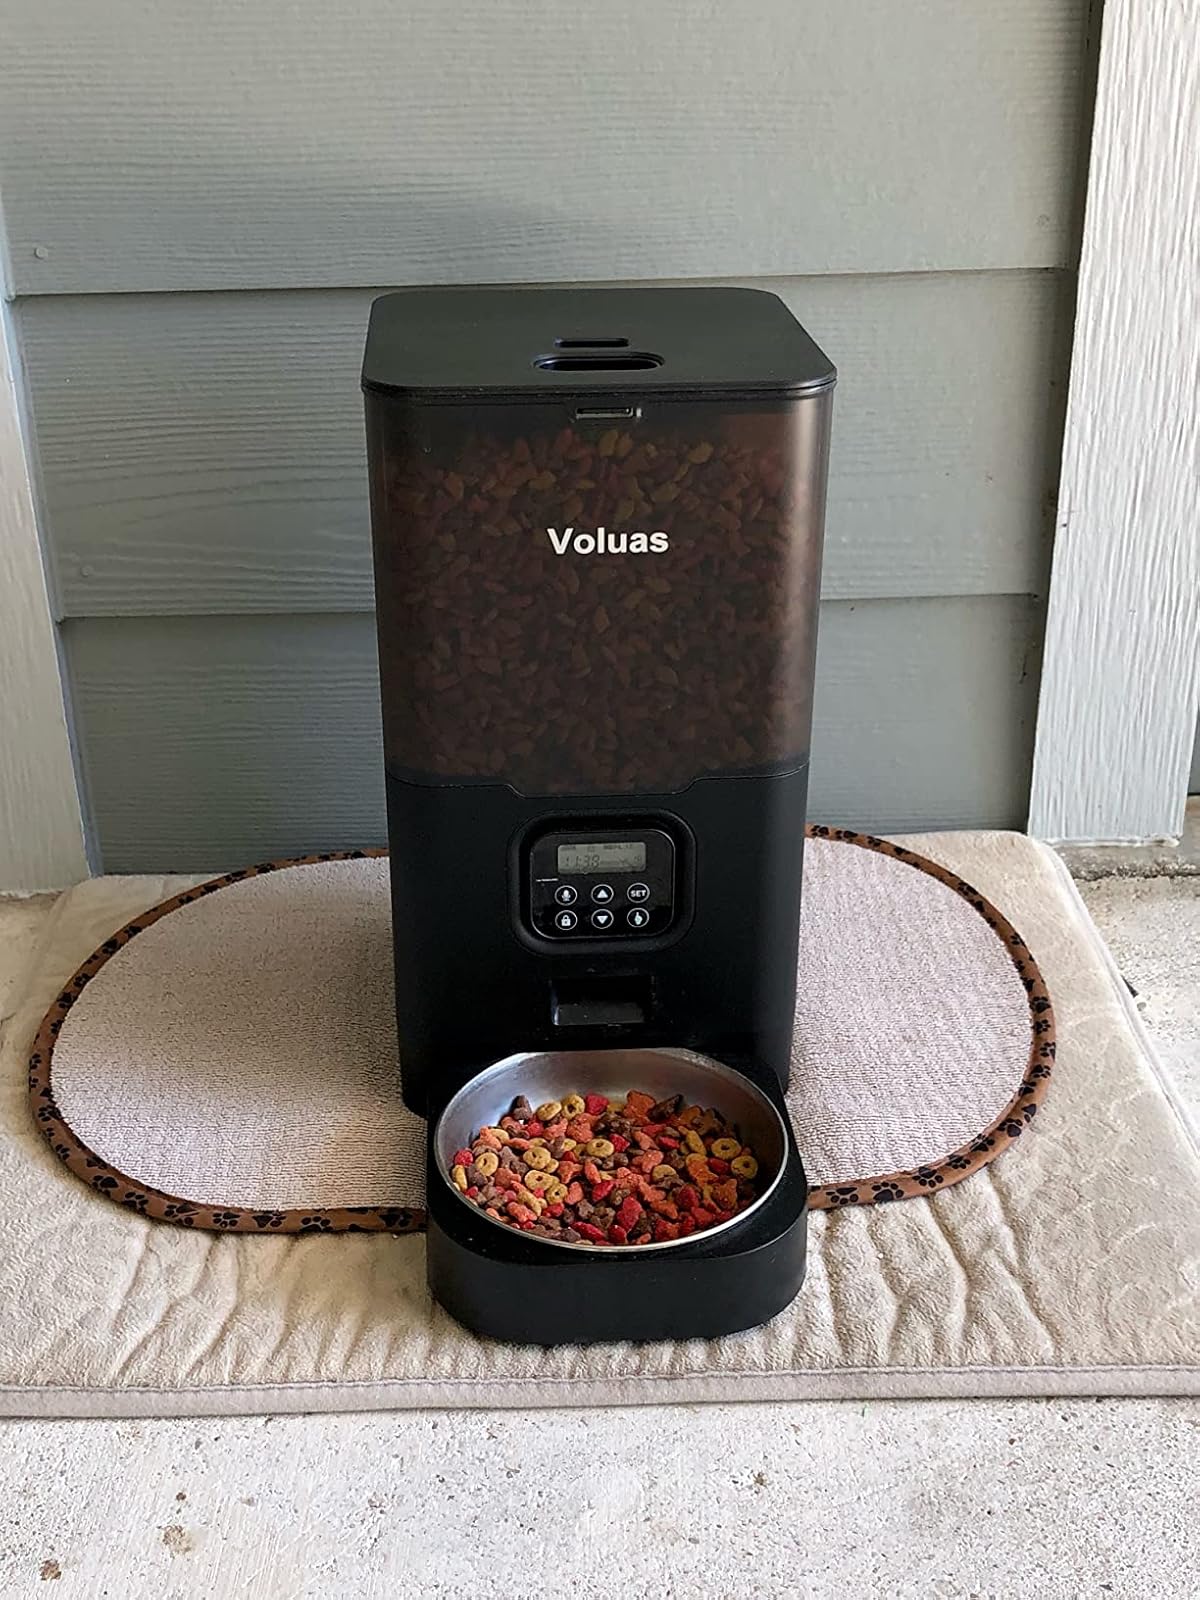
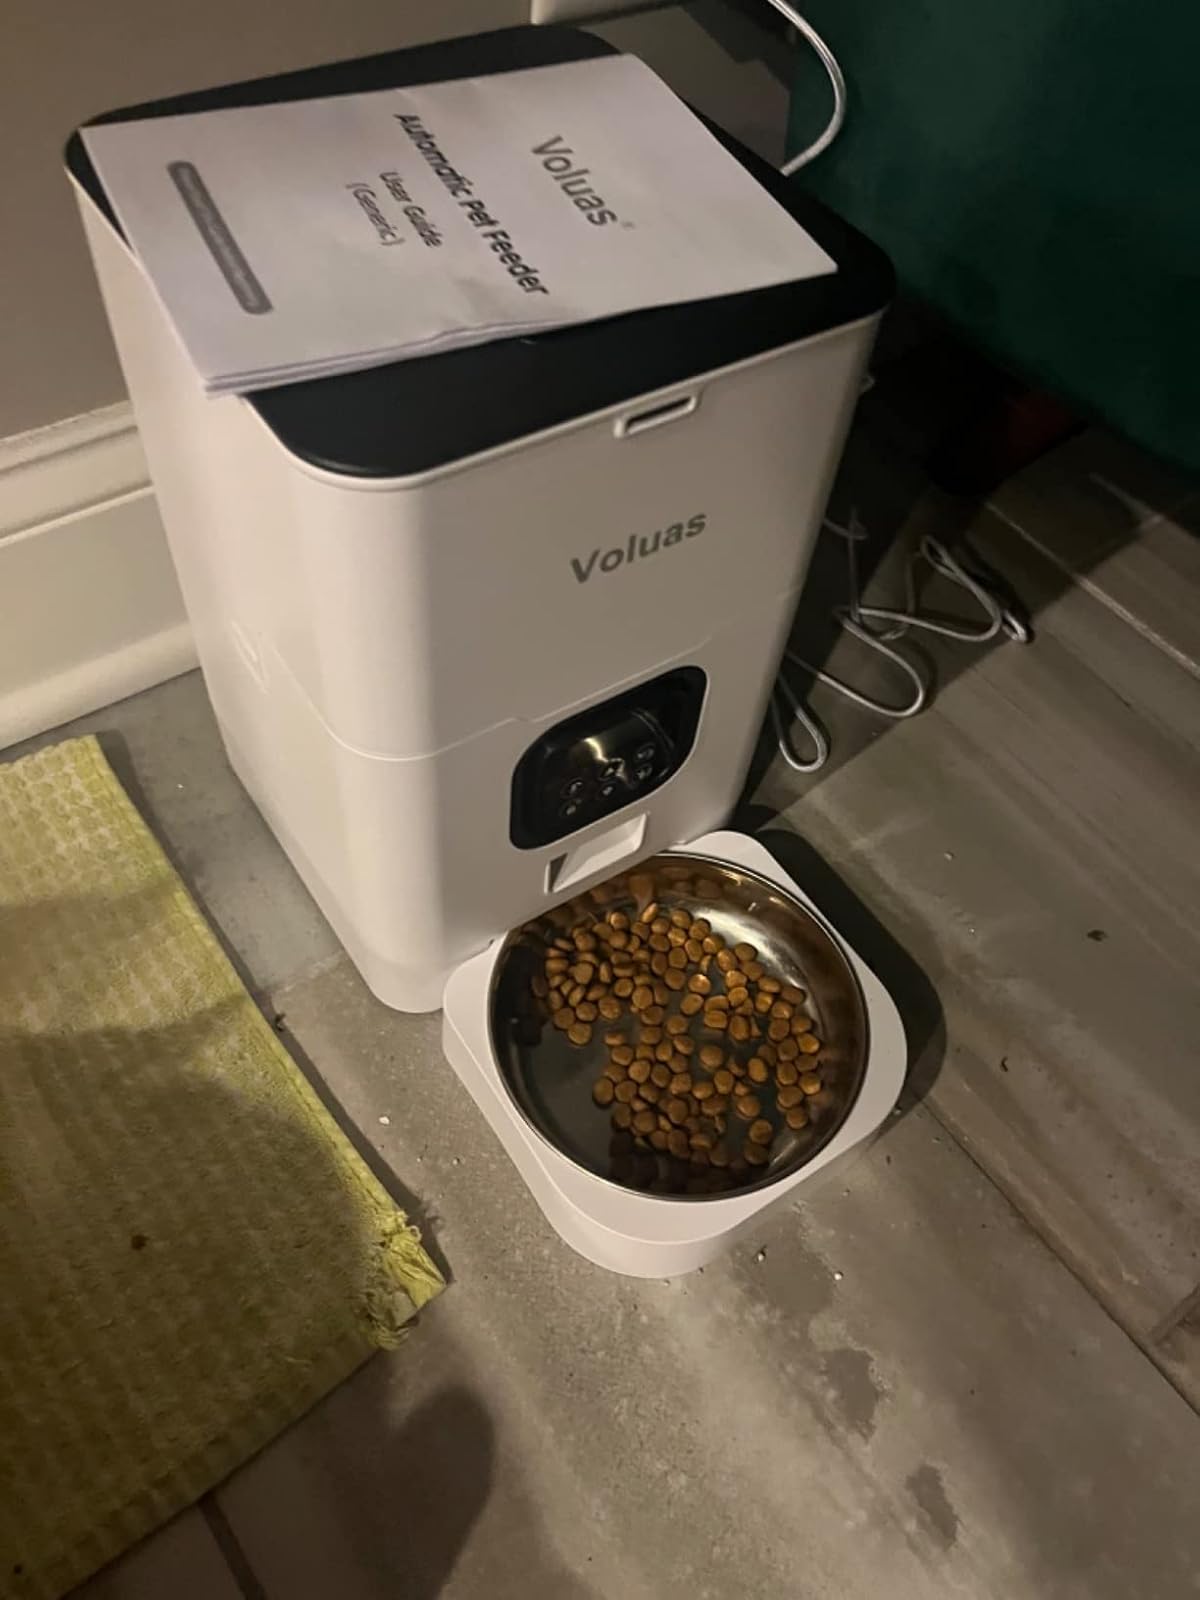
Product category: items_feeder
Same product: no